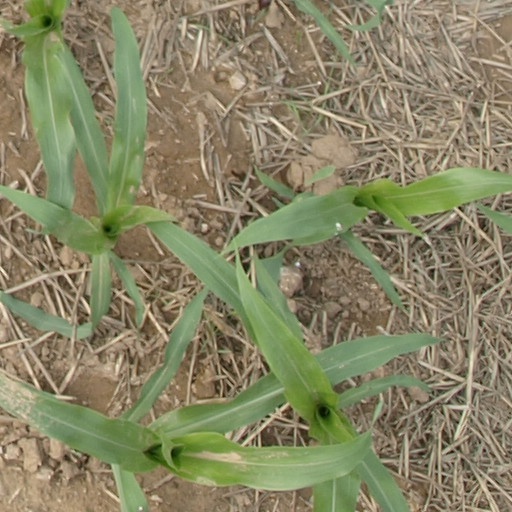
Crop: maize; corn